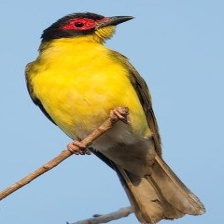
Species: AUSTRALASIAN FIGBIRD
Scientific name: SPHECOTHERES VIEILLOTI